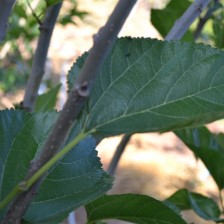
Variety: ChiangMaiBuriram60